Toby Tortoise Returns

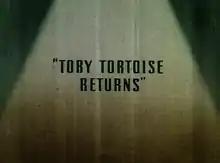

Toby Tortoise Returns is an animated Technicolor short film in Walt Disney's "Silly Symphonies" series, directed by Wilfred Jackson. It is a sequel to the 1935 short "The Tortoise and the Hare", and premiered on August 22, 1936.